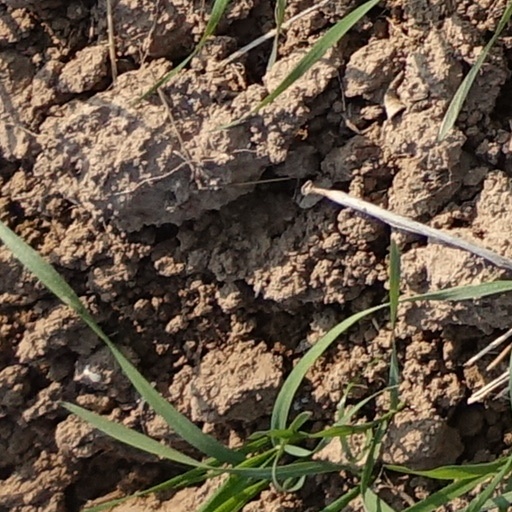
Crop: wheat